Women in Film and Television New Zealand Awards

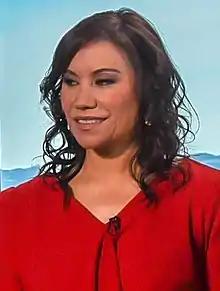
Stacey Morrison, winner of the 2020 Te Reo Māori Champion Award

The awards ceremony was held on 8 July at ASB Waterfront Theatre, Auckland. One new category was awarded this year: the Tautai Award for Moana Excellence in the Screen Industry, celebrating the contribution of Moana Pasifika women working in the screen industry in Aotearoa New Zealand.